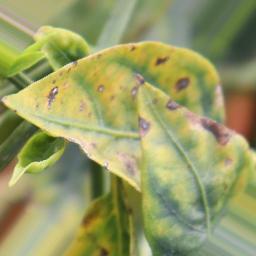
Label: nutritional